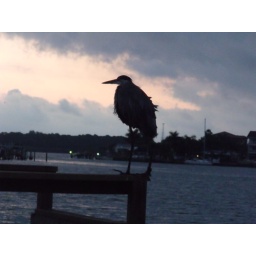
great blue heron against the dawn sky